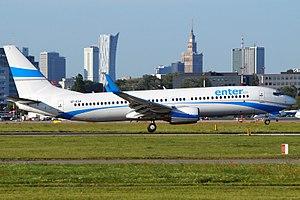
Enter Air Sp. z o.o. est une compagnie aérienne charter ayant son siège dans l'immeuble Zephirus du parc industriel Okęcie Business à Varsovie, Pologne. Enter Air a trois bases à: l'Aéroport Frédéric Chopin de Varsovie, l'Aéroport de Katowice-Pyrzowice et l'Aéroport Henryk Wieniawski de Poznań. Elle assure aussi des vols de vacances et charter depuis d'autres aéroports polonais et européens.